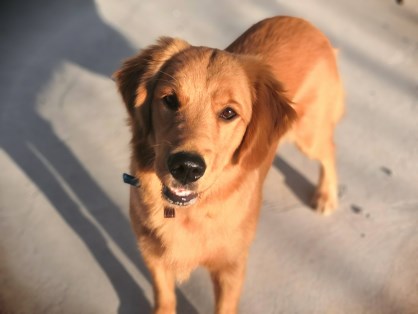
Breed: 5355-n000126-golden_retriever